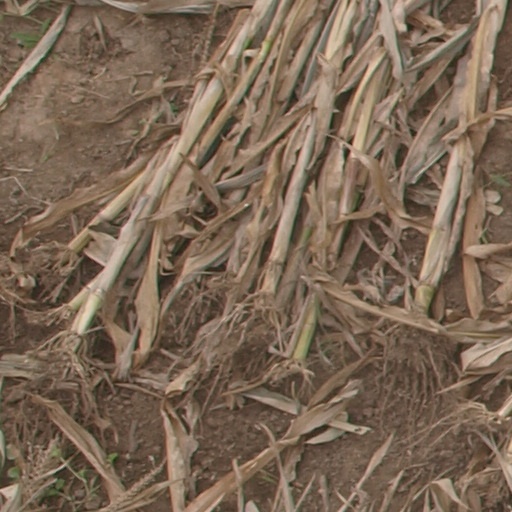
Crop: maize; corn